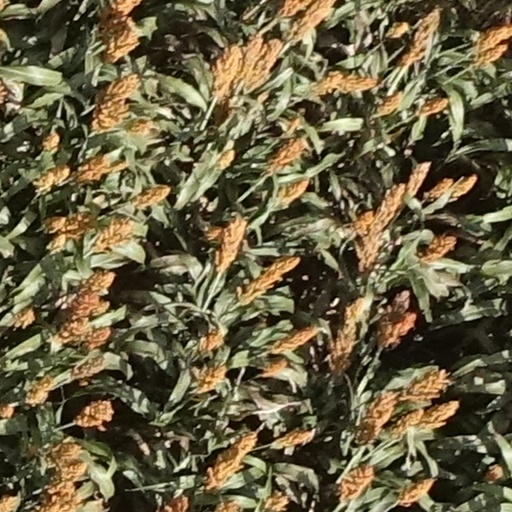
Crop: sorghum